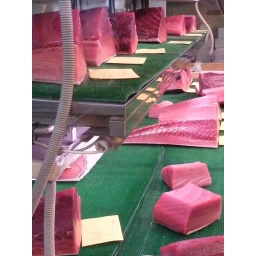
On display to very discerning restaurant owners in Tsukiji fish market japan